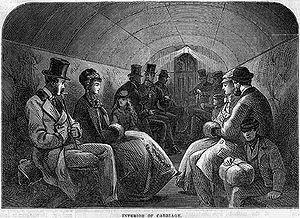
Le Tower Subway est un tunnel sous la Tamise dans le centre de Londres, près — comme son nom l'indique— de la Tour de Londres. Son tracé relie Tower Hill sur la rive nord et Vine Lane au sud. Sa méthode de construction novatrice a introduit un modèle pour le percement du City & South London Railway en 1890, la première ligne du Tube, le métro de Londres dont les tunnels sont tubulaires.